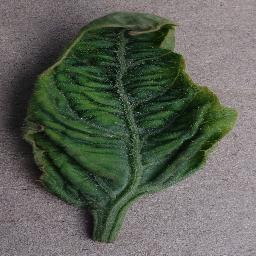
Label: Tomato___Tomato_Yellow_Leaf_Curl_Virus